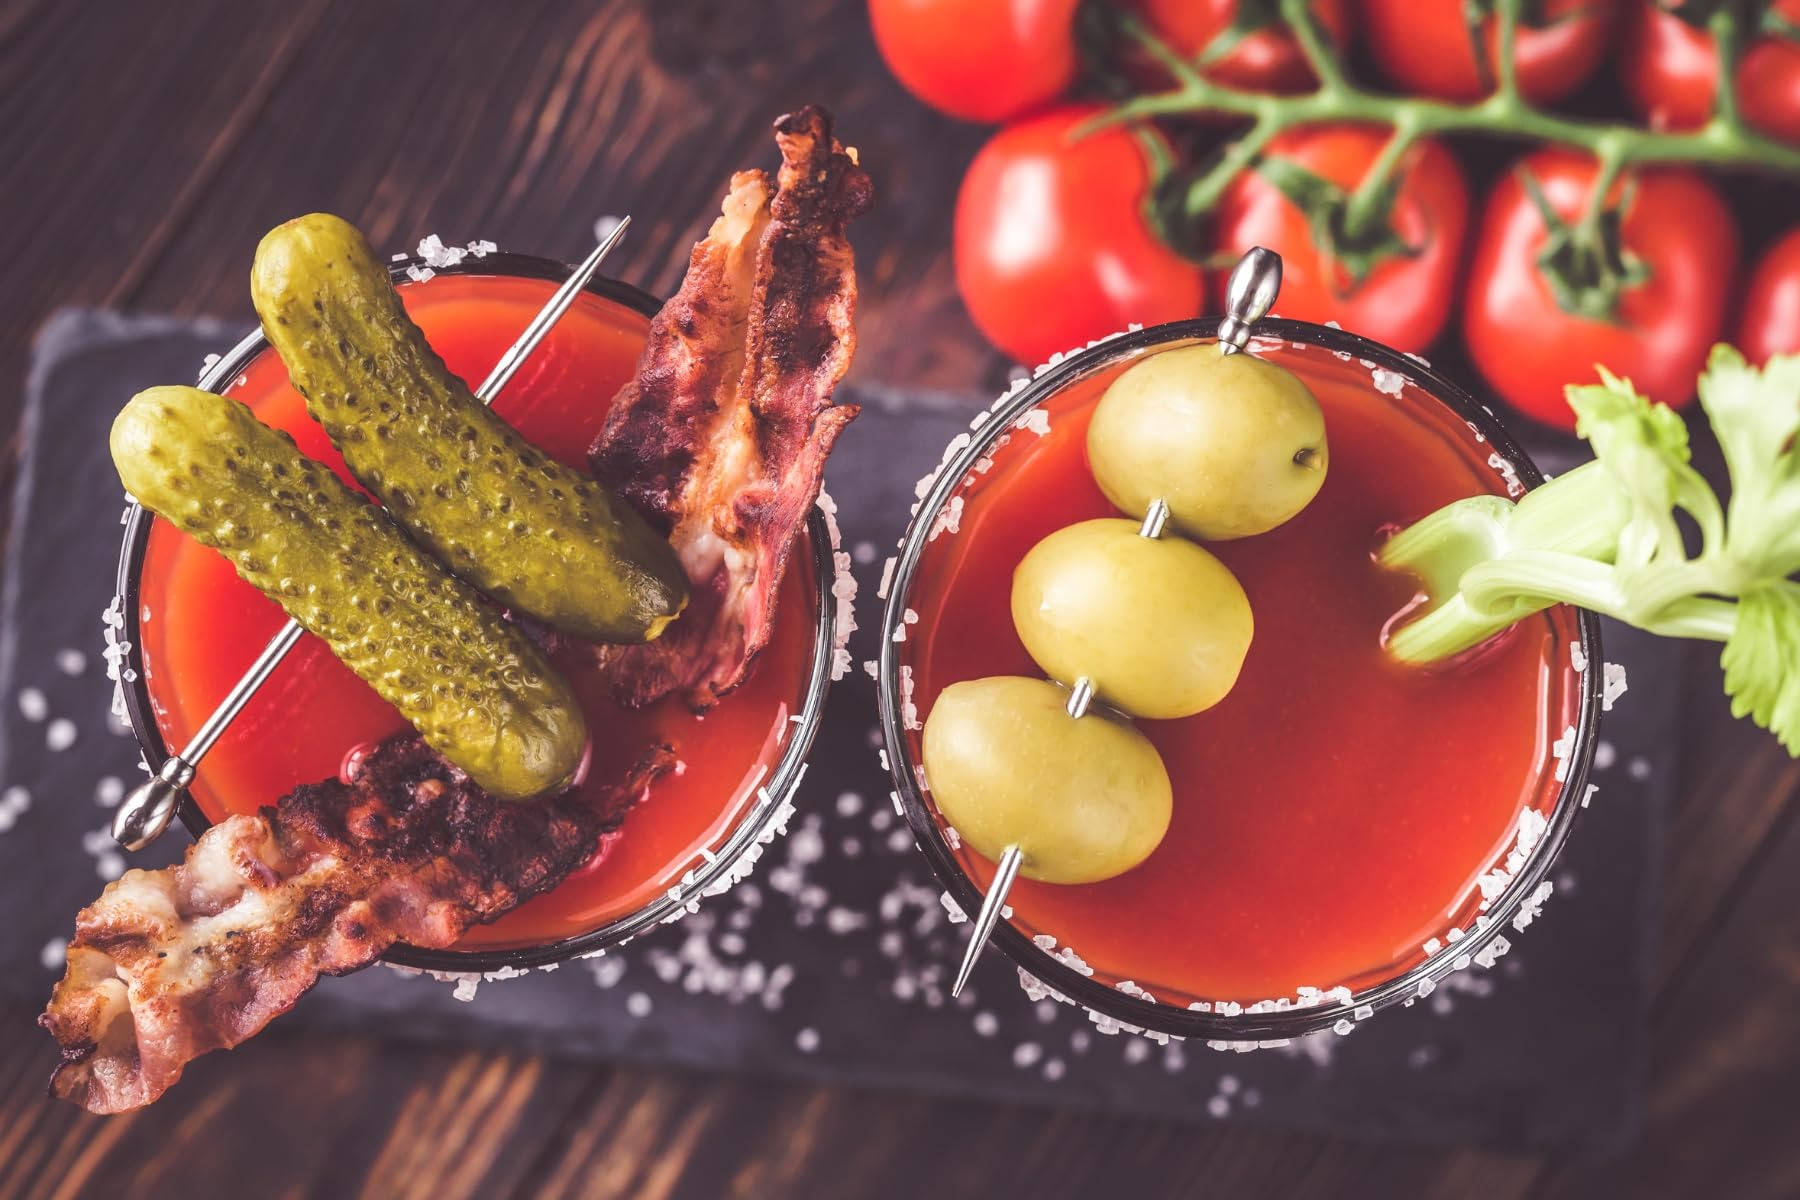
Item Name: Marano's Small Batch Premium Bloody Mary Mixer, 32 oz. (Pack of 2) - No Added Sugar, Water, Paste - Gluten Free, Non-GMO, Paleo/Keto Friendly. Made with 100% Italian Tomatoes (Modern | Scary) (Modern Mary)
Bullet Point 1: ARTFULLY CRAFTED MIXERS CURATED WITH A MODERN TWIST. Driven by an unwavering commitment to quality, MARANO’S BLOODY MARY is made entirely by hand in small batch kettles. We add no sugar, and nothing artificial.
Bullet Point 2: 100% Italian tomatoes grown at the foothills of Mount Vesuvius in southern Italy, where the region's nutrient-rich, volcanic soil produces the finest tomatoes in the world. Mastering a modern style of cooking, we infuse naturally sweet, vine-ripened plum tomatoes with fresh aromatics, premium spices, and heart-healthy extra virgin olive oil, bringing to perfection a highly sophisticated marinara that transcends homemade.
Bullet Point 3: BECOMING A PANTRY STAPLE means your satisfaction is paramount to us. If you’re not 100% pleased with your purchase, let us know and we’ll do everything we can to make it right.
Product Description: Our Bloody Mary Mixers are family-made using diverse and globally curated ingredients, sourced from growers we trust. Inspired by the iconic speakeasies and tasting rooms of the 1920s, this invigorating mixer balances bold flavors with smoky-sweet notes.
Value: 32.0
Unit: Fl Oz

Price: 30